Yellow Emperor

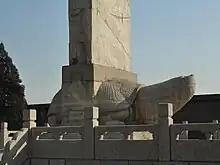
One of the two turtle-based steles at Shou Qiu, Qufu, Shandong, the legendary birthplace of the Yellow Emperor

"Xuanyuan (+ number)" is also the Chinese name for Regulus and other stars of the constellations Leo and Lynx, of which the latter is said to represent the body of the Yellow Dragon. In the Hall of Supreme Harmony in Beijing's Forbidden City, there is also a mirror called the "Xuanyuan Mirror".